Hendrick Bloemaert

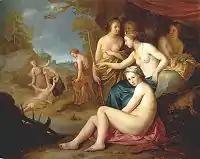
Diana en Callisto.

According to Houbraken, he never became as good as his father, but it is unclear whether Houbraken saw his work or copied this comment from Joachim von Sandrart. He is considered an important member of the Utrecht school of "Caravaggisti", and was known for his portraits and historical allegories. He was also known for his poetry.